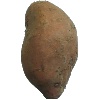
Label: potato_sweet